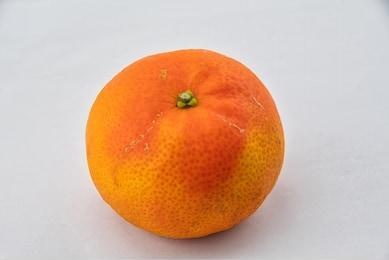
Label: mandarine